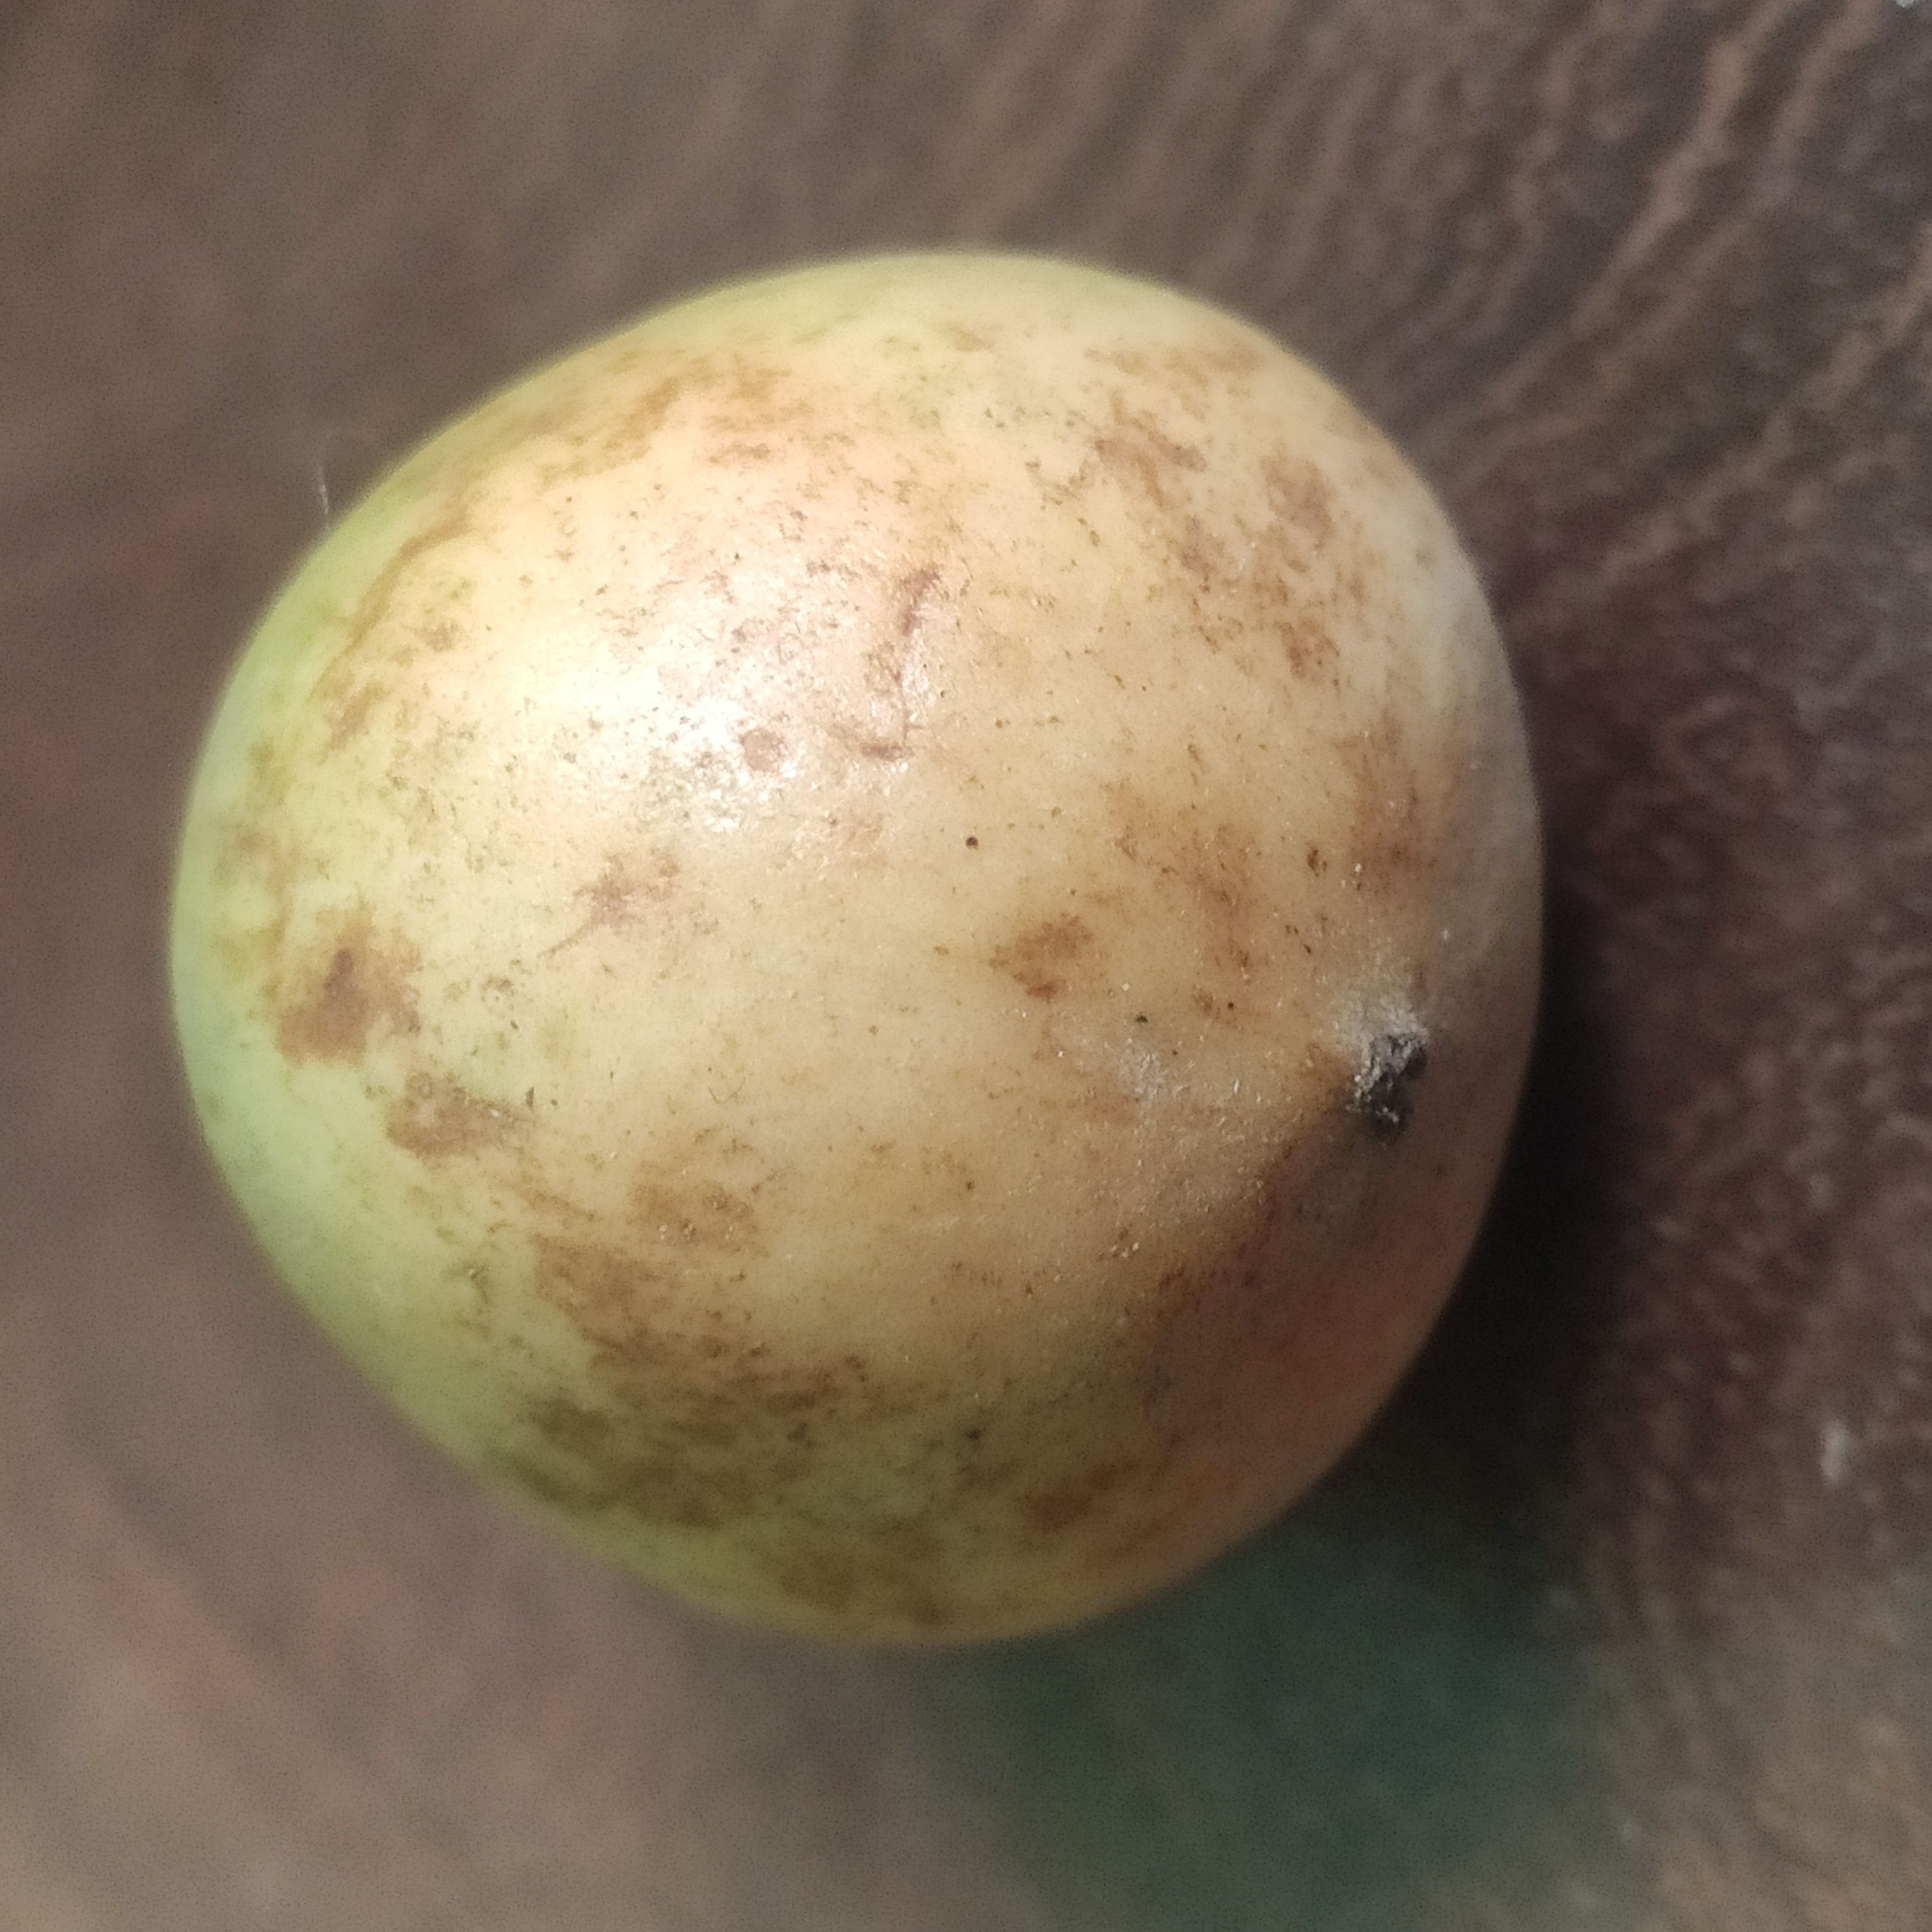
Fruit: burmese-grape
Grade: 1st-grade